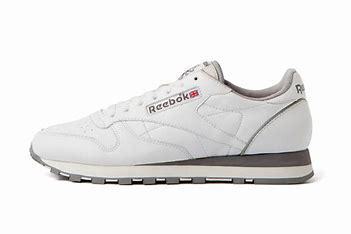
Brand: Reebok
Model: Cl Lthr